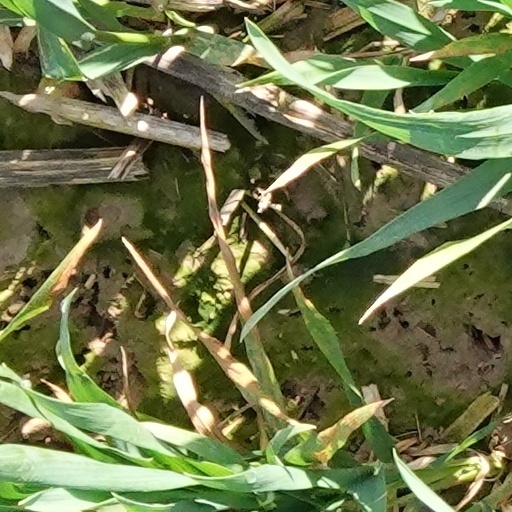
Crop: wheat